Parallel (geometry)

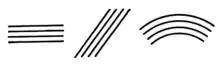

In geometry, parallel lines are coplanar infinite straight lines that do not intersect at any point. Parallel planes are infinite flat planes in the same three-dimensional space that never meet. In three-dimensional Euclidean space, a line and a plane that do not share a point are also said to be parallel. However, two noncoplanar lines are called "skew lines". Line segments and Euclidean vectors are parallel if they have the same direction or opposite direction (not necessarily the same length).